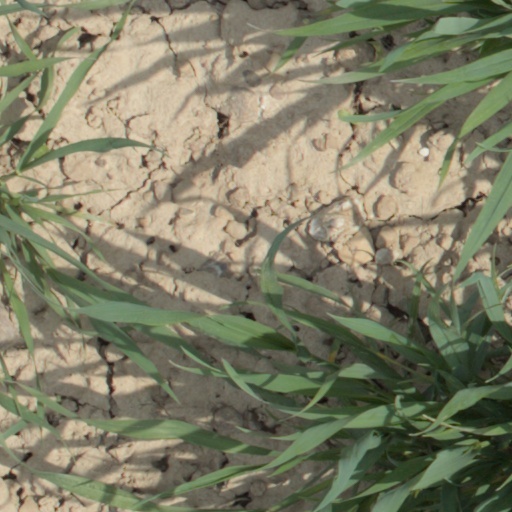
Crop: wheat